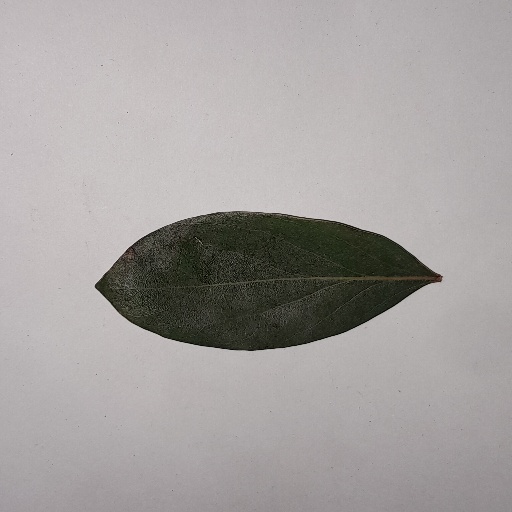
Species: Camphor
Leaf condition: Bacterial Spot